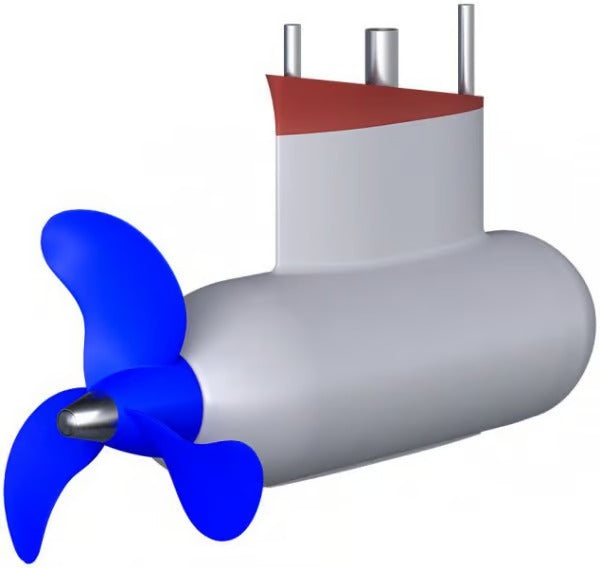
Fixed Pod Aquamot 2.2kW
Fixed Pod Aquamot 2.2kW Description: Electric Trend Pod motor with remote control from Aquamot. The power of 2.2 kW is suitable for boats up to approximately 1.1 tons displacement. The Aquamot electric motor is completely silent and 100% emission-free. Safety thanks to electric boat motors Aquamot already has many years of experience and a broad dealer network in Germany, Austria and Switzerland. The motors have a 2-year manufacturer's warranty. Very robust. The Trend series from Aquamot consists of a lightweight aluminum housing. Durable in both salt and fresh water thanks to its seawater-resistant aluminum alloy. Lithium cells from internationally renowned brand manufacturers. Clean solution: no risk of leaking liquids such as oil. Comfort in operating your e-motor Maximum smoothness thanks to slow-turning, gearless electric motors. 8 years after manufacture, the battery must be returned to an Aquamot Service Center for inspection. The display shows the battery status and information about the motor. Plug & Play connectors with intelligent circuitry in a high quality aluminium housing. No visible cables. With a spare battery or the 1280 Wh battery you can increase your range for an additional charge. Range of the electric boat motors Travel time and range depend on the boat and the battery. In an example with the Trend 2.2 with 2x Aquamot ALS batteries 12 V and 145 Ah, we have the following readings: Under full load the electric motor lasts about 1.5 hours. At half load, the driving time with the same package already increases to 3.5 hours. If you are planning longer and more leisurely tours on the water, you can even get significantly further with less power. At partial load, this combination achieves around 8.5 hours of cruising time. And that with only one battery charge. Specifications: Input Power 2.2 kW Comparable Thrust 4 PS Voltage 24 V Noise Level Almost silent Rotations Per Minute 1500 rpm Weight 12.2 kg Thrust 124 lbs Display Battery monitor Recuperation No Speed Control Stepless Saltwater Resistant Yes Propeller Plastic
Brand: Aquamot
Category: Vehicles & Parts > Vehicle Parts & Accessories > Watercraft Parts & Accessories > Watercraft Engines & Motors